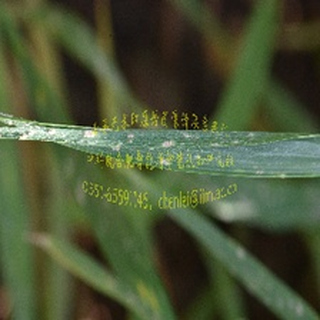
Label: wheat_mildew